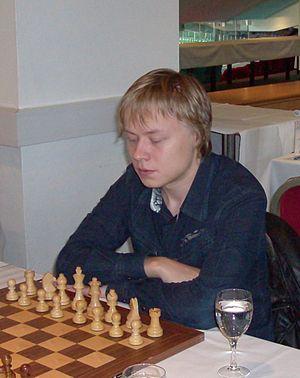
Tomi Nybäck est un joueur d'échecs finlandais né le 3 avril 1985 à Järvenpää. Grand maître international depuis 2003, il a remporté le championnat de Finlande en 2008 et est le joueur finlandais le mieux classé depuis le milieu des années 2000..